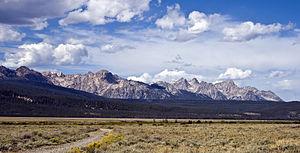
Chaîne Sawtooth de la vallée Sawtooth, Idaho, États-Unis